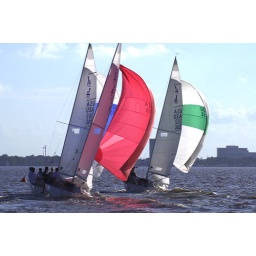
Clear Lake, Texas Wednesday sail boat races in 2006